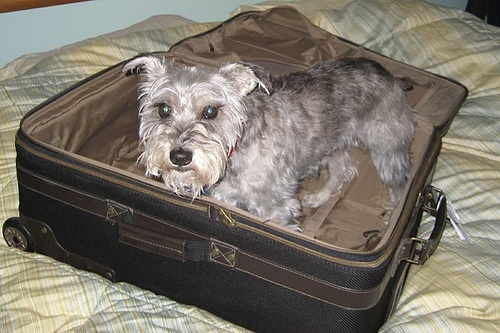
A small dog is standing inside a suit case.
a small dog is standing in a suitcase
A small terrier stands in the open suitcase ready to go.
The small dog is laying in the open suitcase.
The small dog stands inside of a suitcase on a bed.